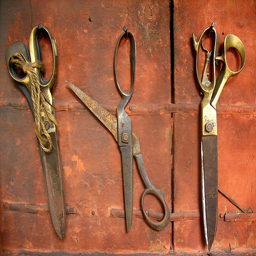
Three pairs of antiqued scissors hanging by nails.
A set of three pairs of scissors sitting on a brick floor.
three pairs of rusted scissors sit next to each other
Three pairs of rusty scissors hanging from nails.
One pair of scissors has a string on it, a second has its blades opened, and the third pair is closed with a metal item behind it.